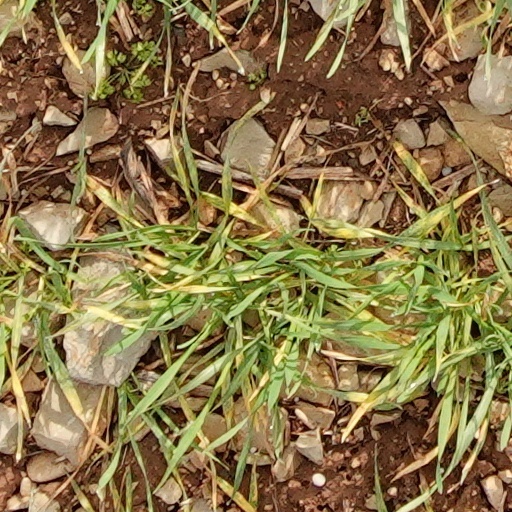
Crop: wheat